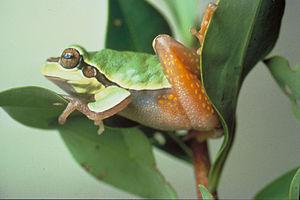
Dryophytes andersonii est une espèce d'amphibiens de la famille des Hylidae.